Second Battle of Gaza

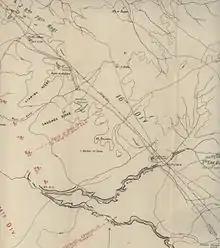
Eastern operations on 17 April 1917

Desert Column's role during the day was to protect the right flank of the 54th (East Anglian) Division and "demonstrate against Hareira." The 5th Mounted Brigade (Imperial Mounted Division) crossed the Wadi Ghazze at 02:30 and moved up the Wadi esh Sheria to occupy Kh. Erk south southwest of Hareira, at dawn. A patrol of the 1/1st Worcestershire Yeomanry (5th Mounted Brigade) cut the telegraph line between Hairpin and Hareira redoubts, taking out of line and removing the insulators. Meanwhile, the New Zealand Mounted Rifles Brigade (Anzac Mounted Division) drove in an Ottoman outpost, during their advance towards Hareira. The Anzac Mounted Division, "watched the country to the south east", during the day while being frequently bombed. Field ambulances in the rear were also bombed. The Imperial Mounted Division remained at Desert Column headquarters at Tel el Jemmi. From noon, the New Zealanders held a line near Im Siri on the Shellal to Beersheba road, from where they saw a great deal of movement around Tel esh Sheria, and the Beersheba to Ramleh railway viaduct at Irgeig. At dusk the 22nd Mounted Brigade of yeomanry continued to hold the outpost line, while the remainder of the Anzac Mounted Division retired to Shellal to water.